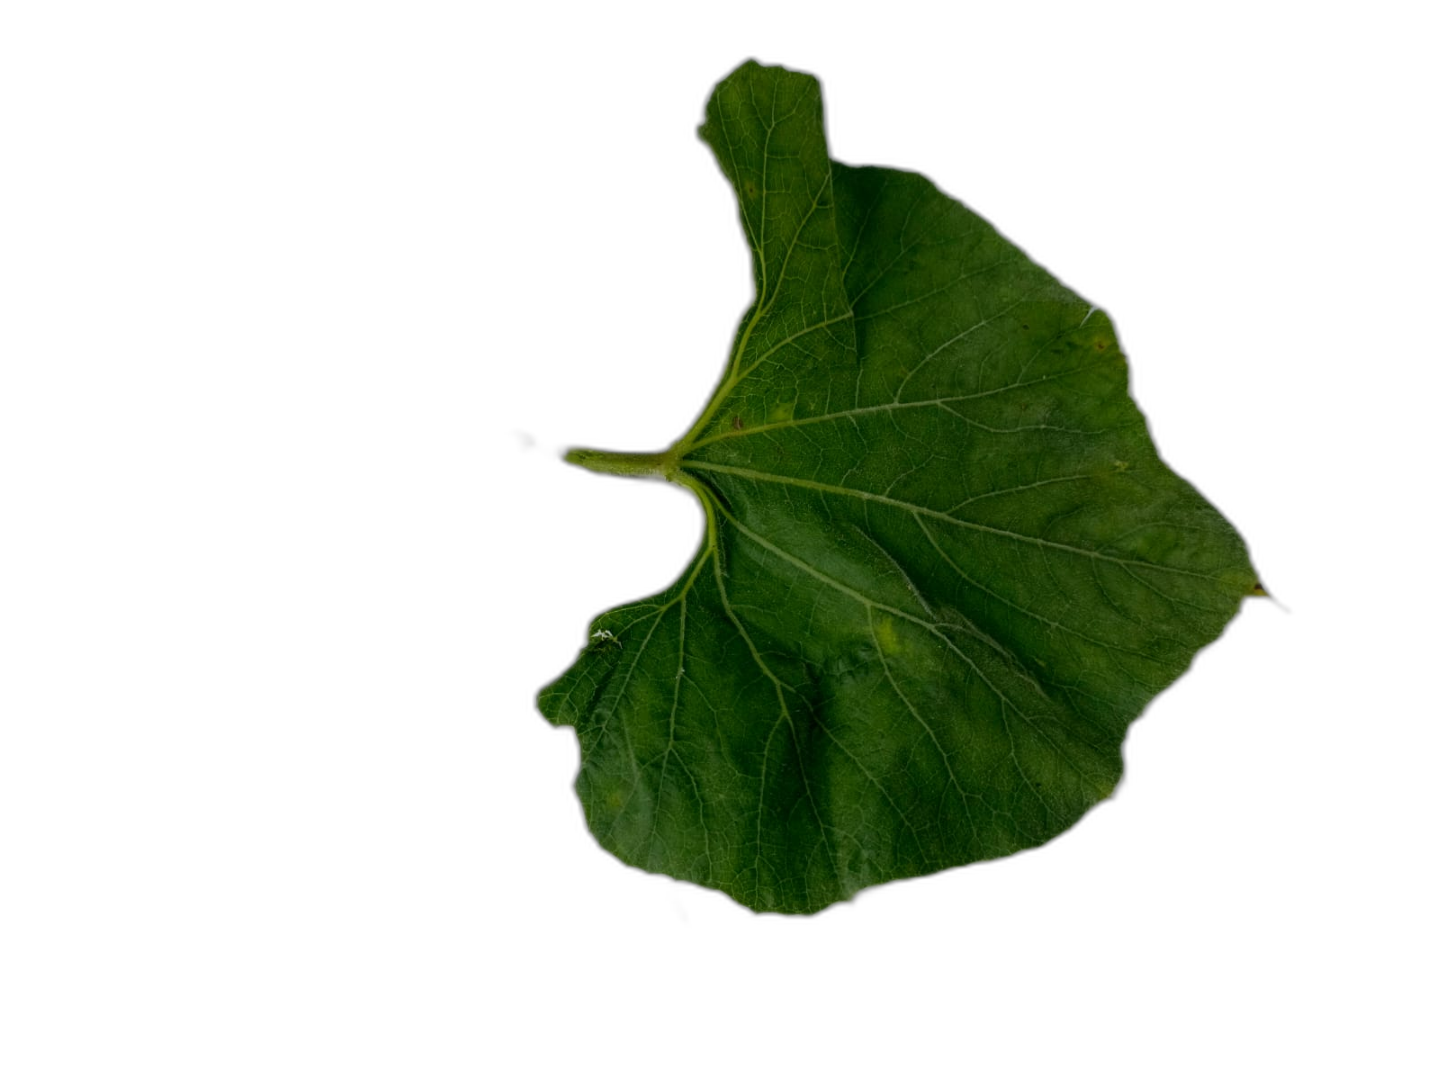
Crop: Bottle Gourd
Label: Healthy